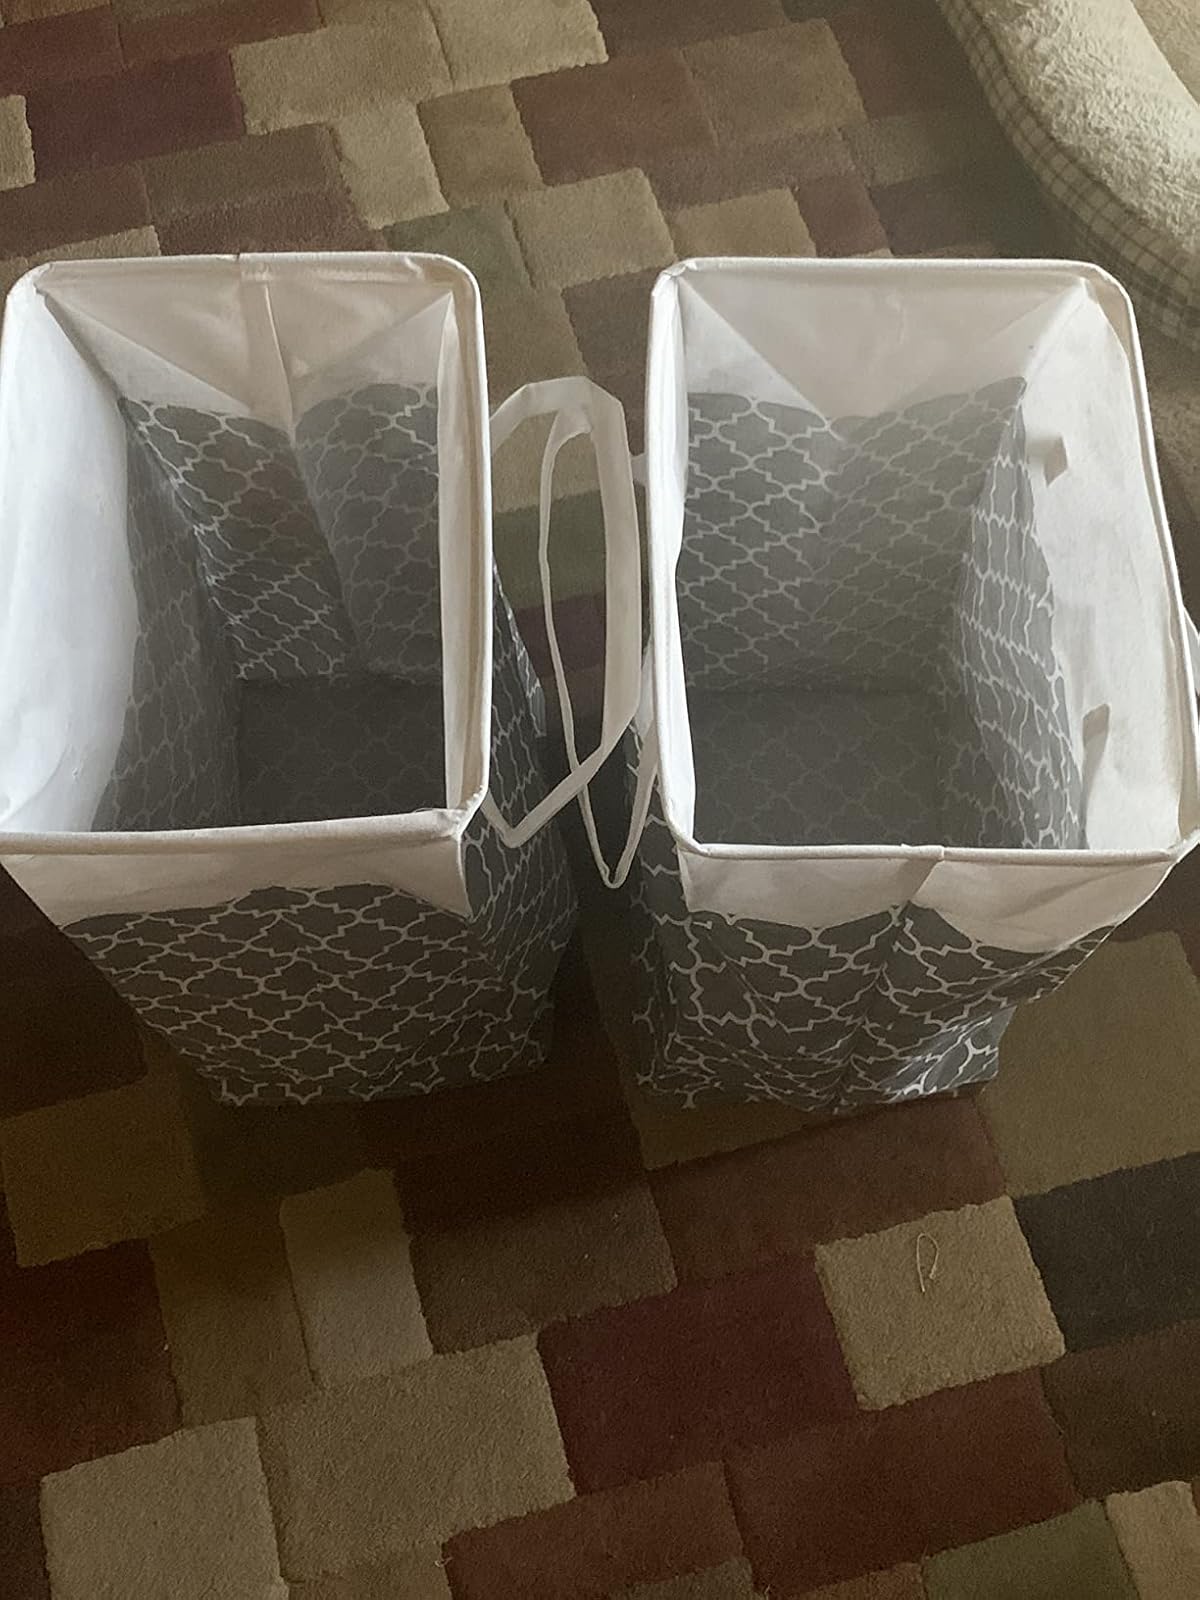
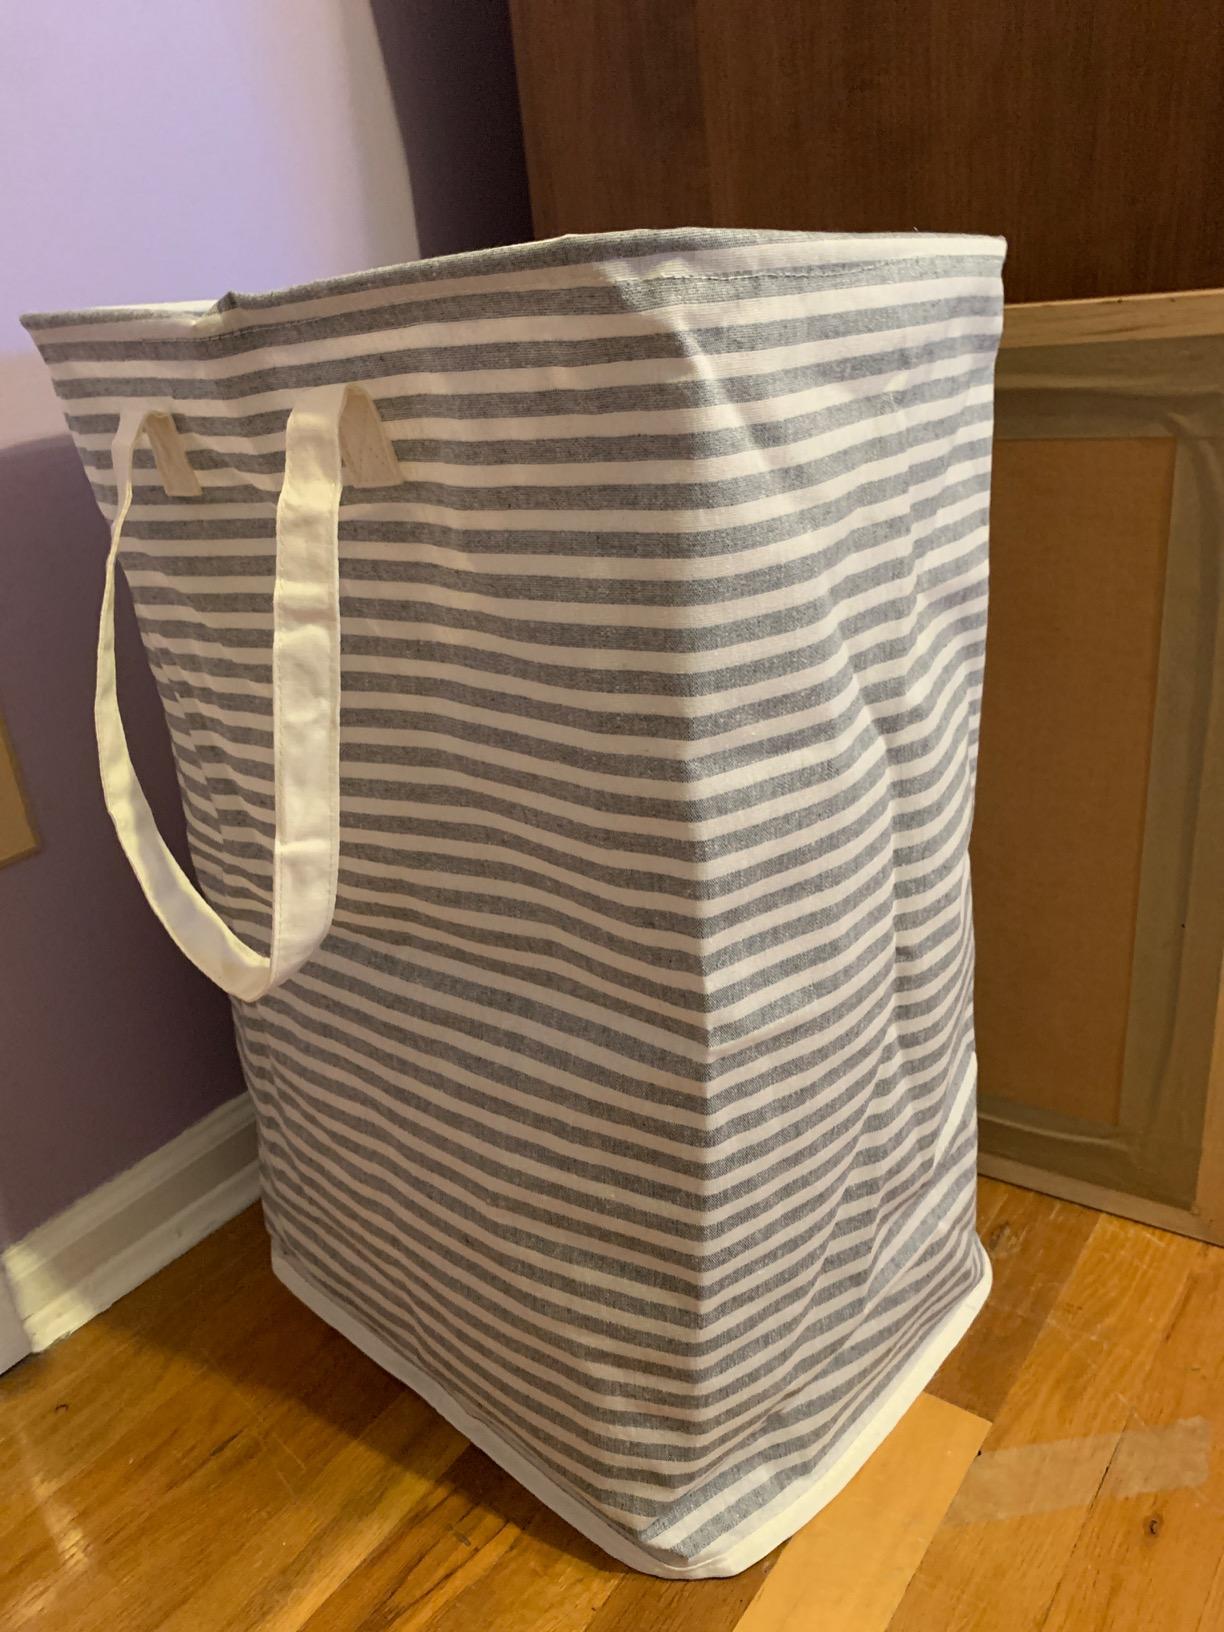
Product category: items_hamper
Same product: no